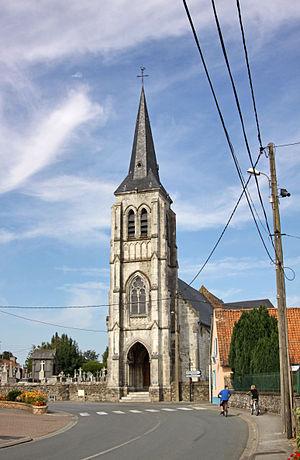
L'église à Neufchâtel-Hardelot (62-Pas-de-Calais)
Neufchâtel-Hardelot est une commune française située dans le département du Pas-de-Calais en région Hauts-de-France.